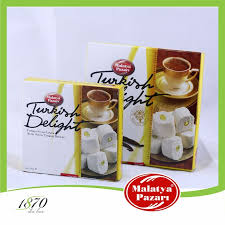
Yemek: lokum